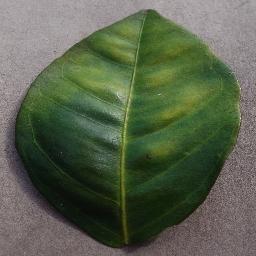
Label: Orange___Haunglongbing_(Citrus_greening)